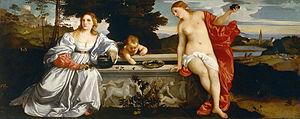
Le nu est un genre artistique qui consiste en la représentation du corps humain dans un état de nudité, et — par synecdoque – dans tout état qui fasse allusion à sa possible nudité, même si celle-ci n'est pas exactement représentée.
La collection Borghèse est une collection de sculptures romaines, de tableaux des Vieux Maître et d'art moderne constituée par la famille Borghese, et notamment par le cardinal Scipione Caffarelli-Borghese, à partir du XVIIᵉ siècle. Elle comprend de grandes collections de Caravage, de Raphaël, de Titien et d'art de la Rome antique. Les Borghese ont aussi acheté de nombreuses œuvres aux principaux peintres et aux sculpteurs de leur époque, et Scipione Borghese a commandé deux bustes-portraits au Bernin. La majeure partie de la collection est demeurée intacte et est exposée à la Galerie Borghèse, même si une partie importante des sculptures classiques a été vendue sous la contrainte au musée du Louvre en 1807.